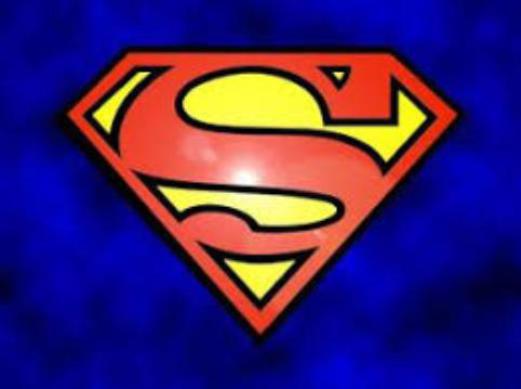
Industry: Leisure